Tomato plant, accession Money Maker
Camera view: tilt-top (135 deg); turntable rotation: 330 degrees
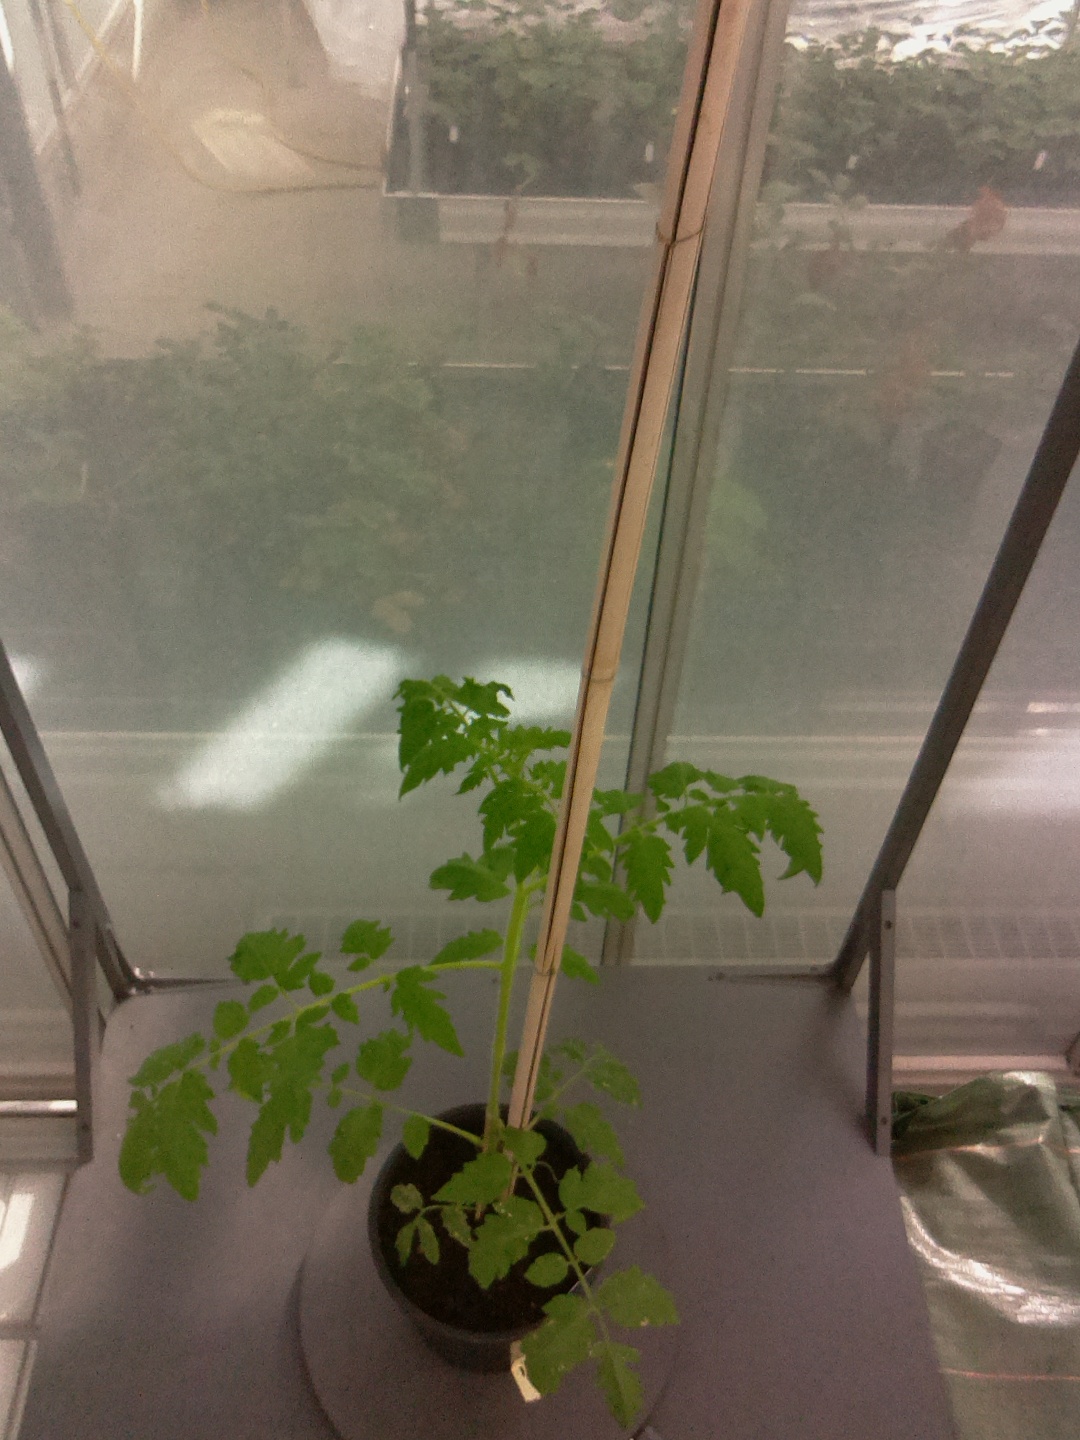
BBCH growth stage 53: 3 inflorescences visible